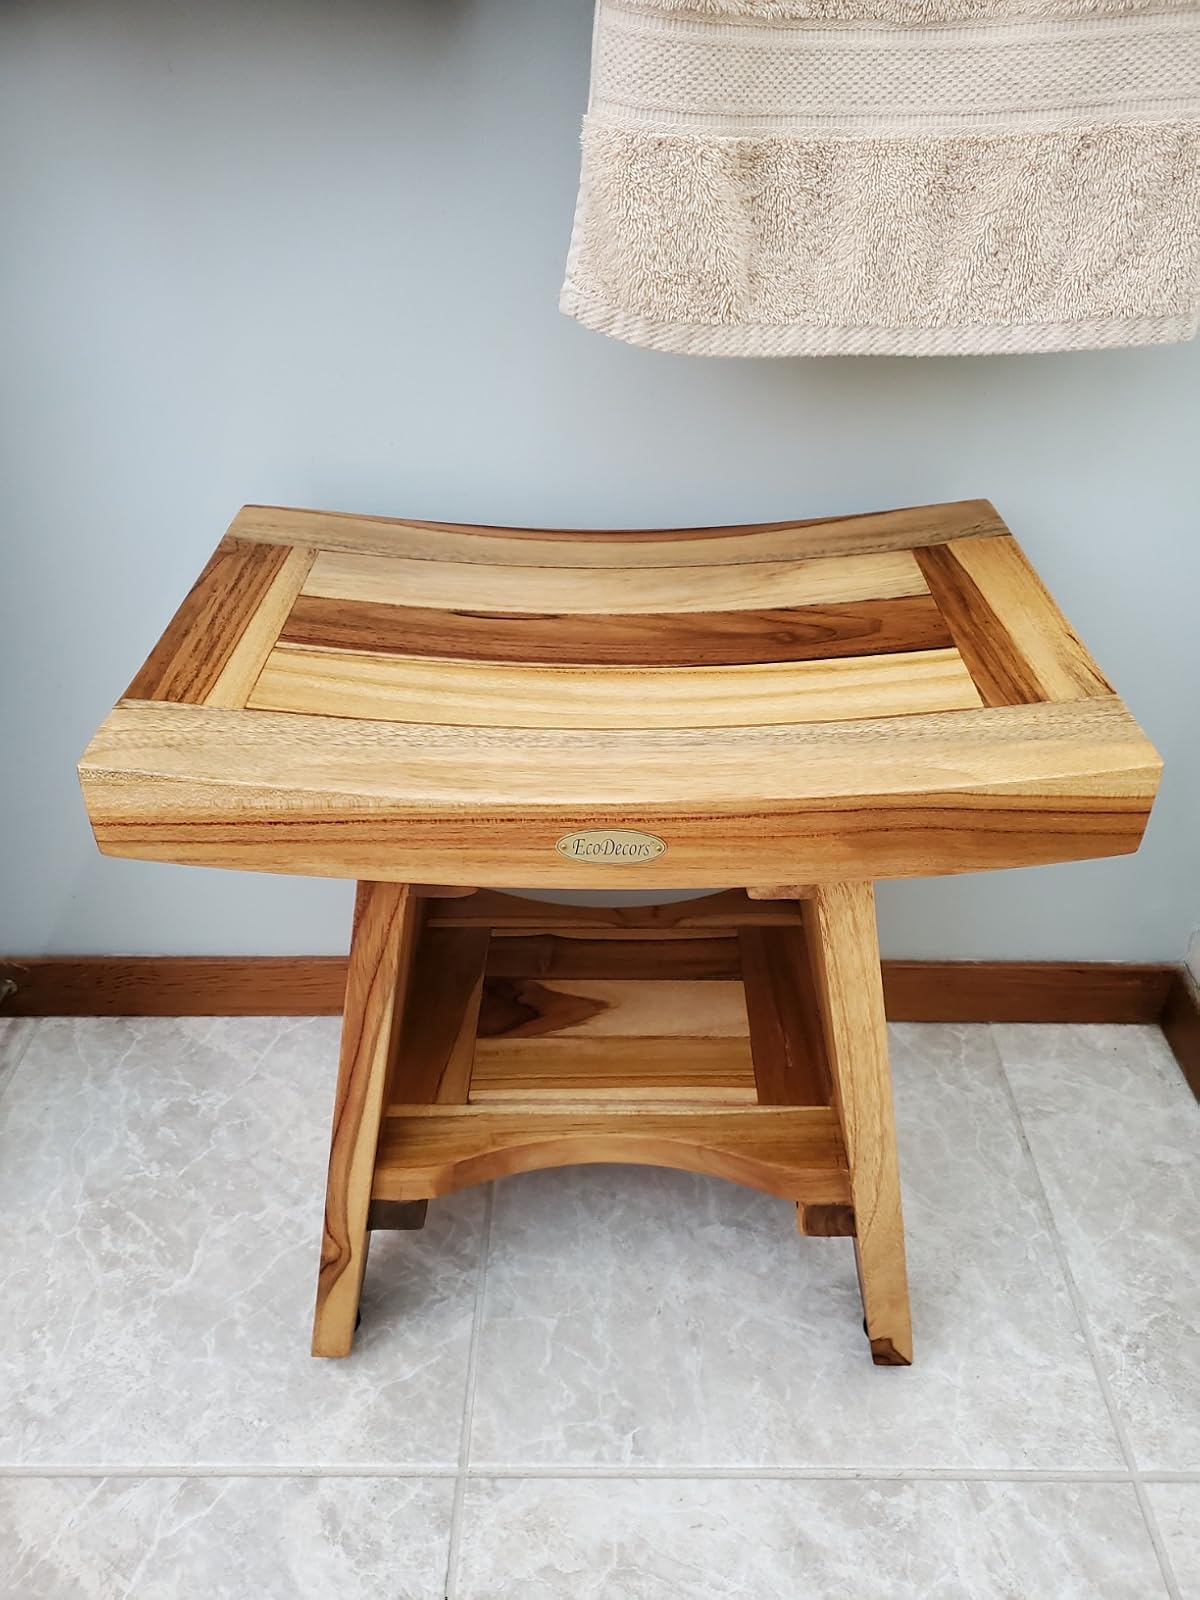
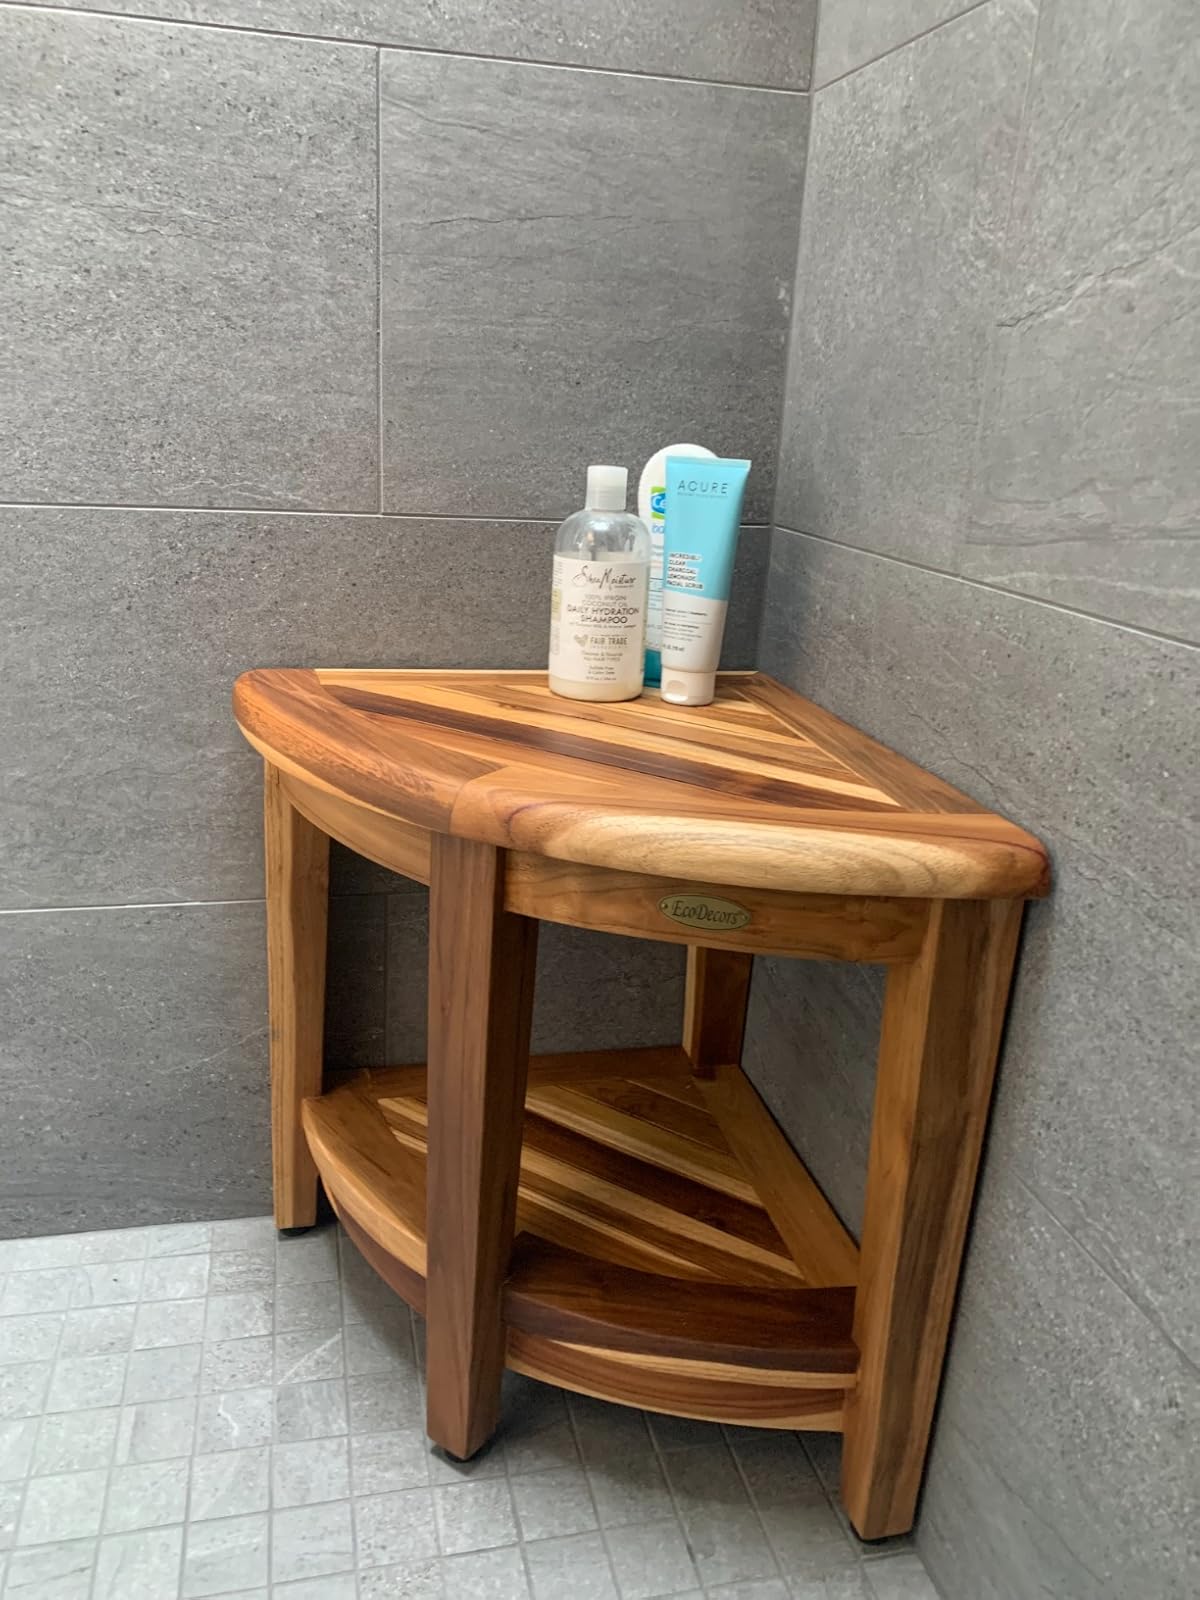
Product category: stool
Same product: no